Mitsubishi Aircraft Corporation

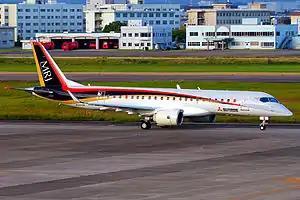
The first Mitsubishi Regional Jet (MRJ) prototype at Nagoya Airfield in Komaki (2015)

Following Bombardier Aviation's divestment of its CSeries and Dash 8 programmes, on 25 June 2019, MHI announced the acquisition of Bombardier's CRJ programme, in a deal expected to close in the first half of 2020, subject to regulatory approval. MHI will benefit from Bombardier's global expertise in areas ranging from engineering and certification to customer relations and support, boosting its SpaceJet programme, and potentially enabling the SpaceJet to be produced in North America.